Den-en-chōfu

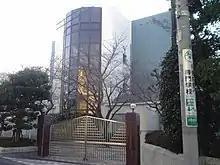
Den Enchofu High School

Ōta Ward operates the public elementary and junior high schools in Den-en-chōfu.